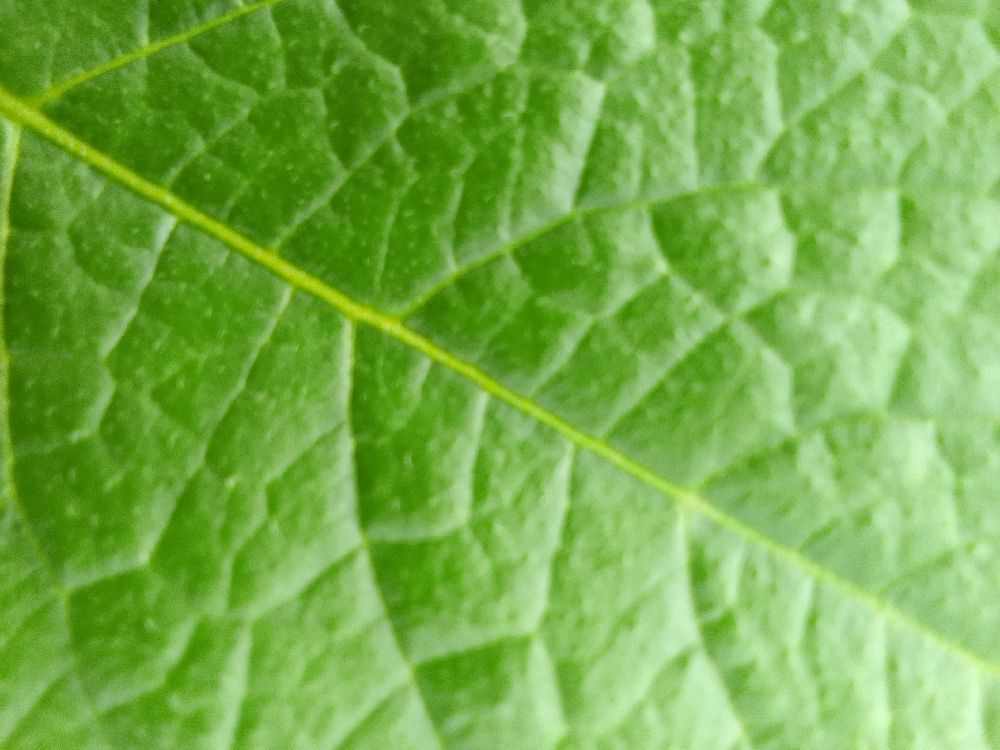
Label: Healthy